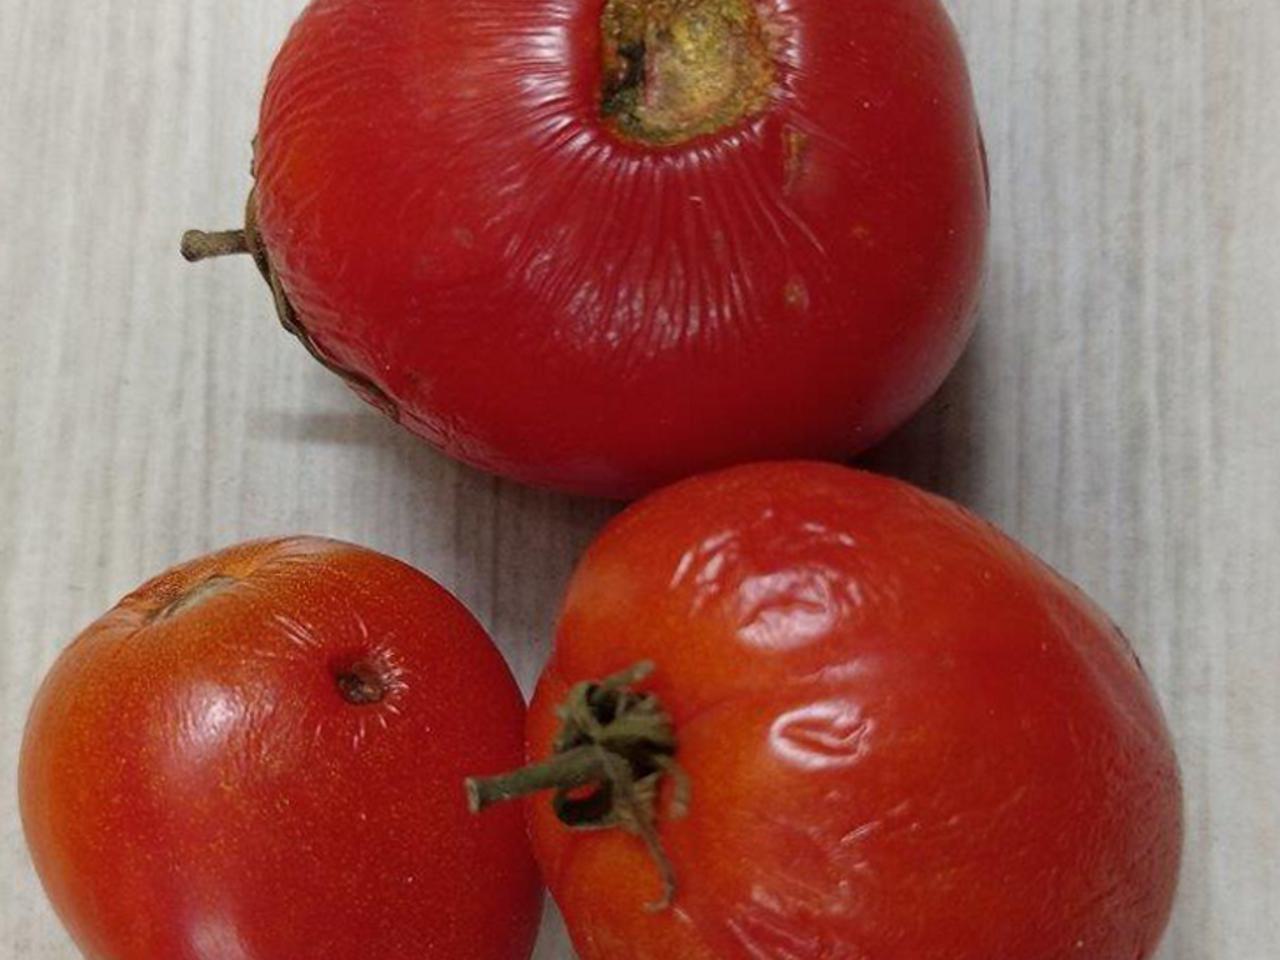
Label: Rotten